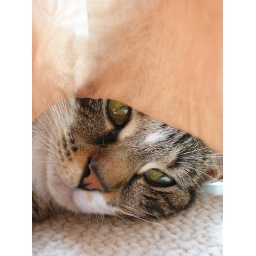
skittles the cat under the curtain